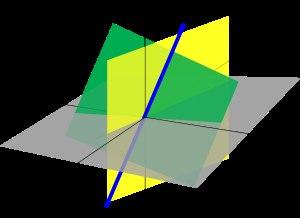
En mathématiques, plus précisément en algèbre linéaire, un espace vectoriel est un ensemble d'objets, appelés vecteurs, que l'on peut additionner entre eux, et que l'on peut multiplier par un scalaire. En d'autres termes, c'est un ensemble muni d'une structure permettant d'effectuer des combinaisons linéaires. Les scalaires sont généralement des nombres réels ou des nombres complexes, ou alors pris dans n'importe quel corps.
L’algèbre linéaire est la branche des mathématiques qui s'intéresse aux espaces vectoriels et aux transformations linéaires, formalisation générale des théories des systèmes d'équations linéaires.